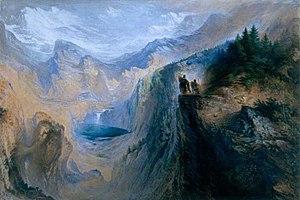
Manfred est un drame en vers de George Gordon Byron, dit Lord Byron, publié en 1817.